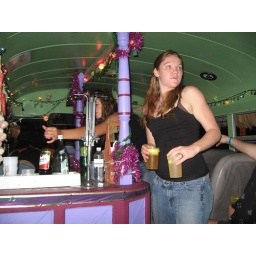
When the bus was in motion, the bar was open (and yes, free!)